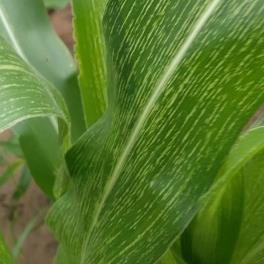
Crop: Maize
Condition: stripe-d